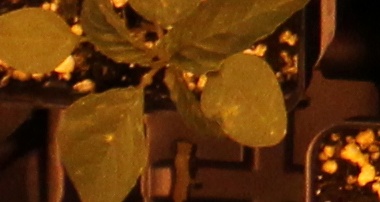
Label: Palmer Amaranth